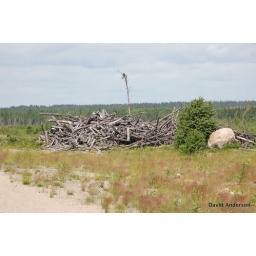
Wasted forest resources - Osprey nesting in the last tree